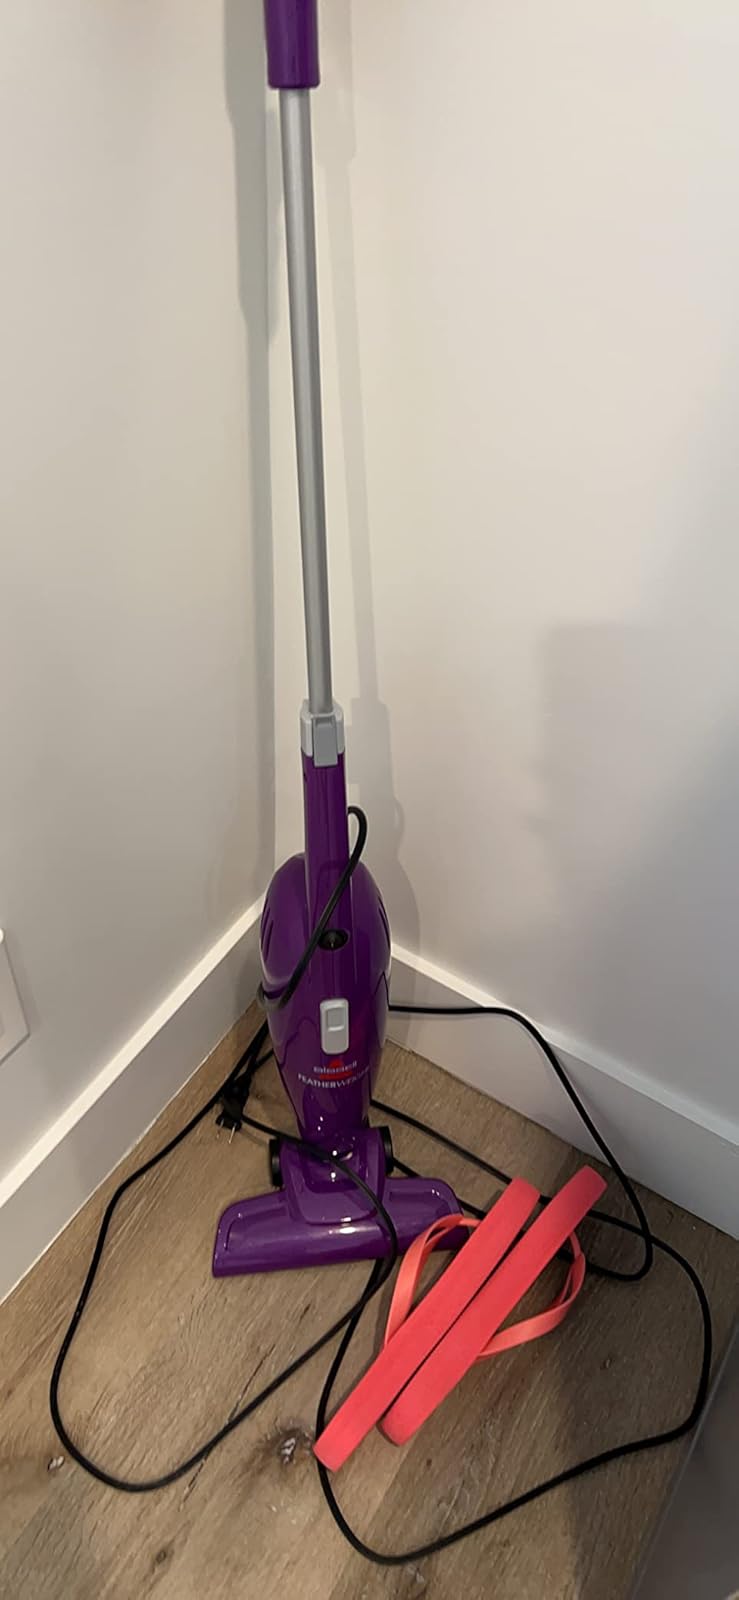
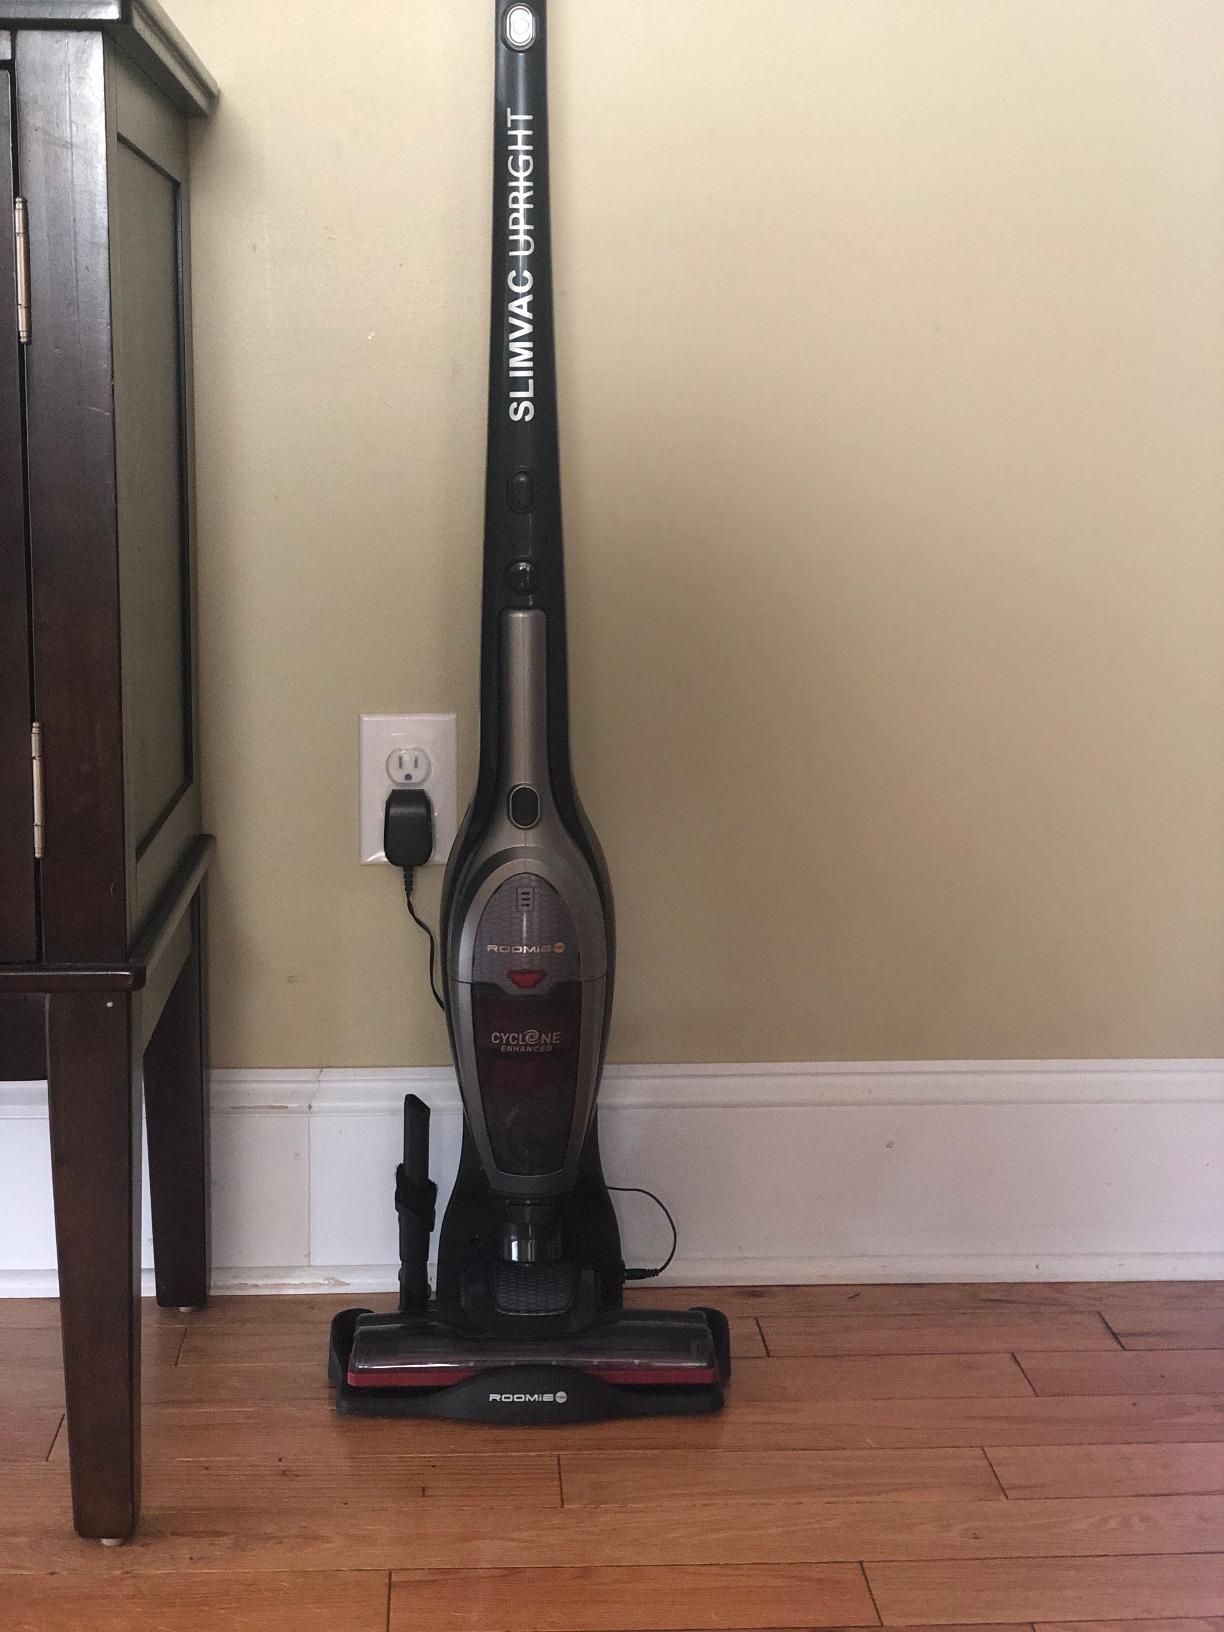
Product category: items_vacuum
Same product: no